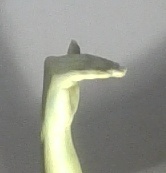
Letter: khaa